Luke Jurevicius

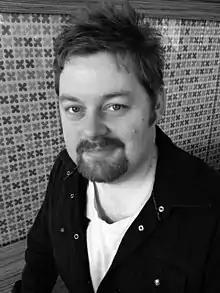
Luke Jurevicius

Luke Jurevicius is a director, producer, composer and voice actor from Adelaide, South Australia, who is best known for his TV series "The Adventures of Figaro Pho". He frequently collaborates with his brother, artist Nathan Jurevicius.